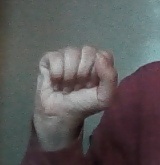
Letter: saad